Raymond station

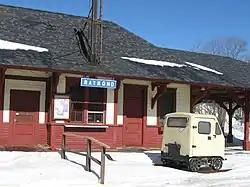

The Raymond Railroad Depot is a historic former Boston and Maine railroad station at 1 Depot Street in the center of Raymond, New Hampshire. Built in 1893, it is one of the state's finest and least-altered 19th-century stations. It is presently operated by the Raymond Historical Society as a museum, and was added to the National Register of Historic Places in 1979.